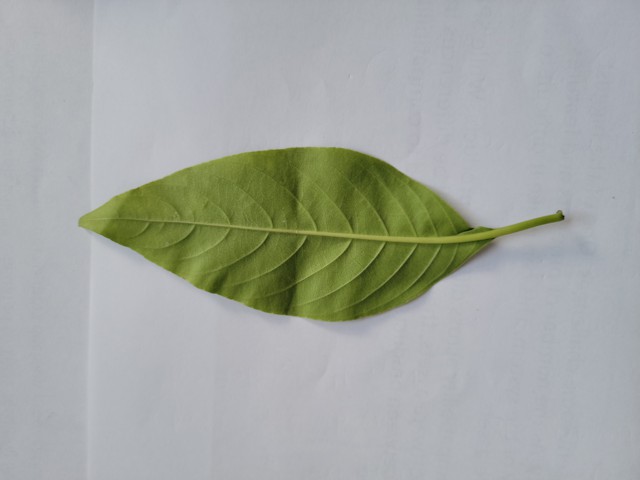
Plant: basok